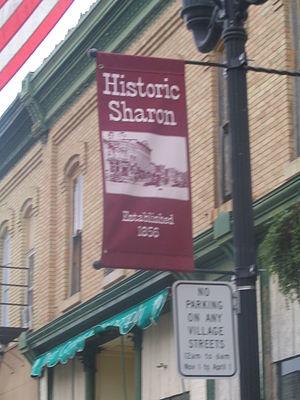
Sharon est un village dans le comté de Walworth, Wisconsin aux États-Unis. La population est de 1 605 habitants au recensement des États-Unis de 2010.